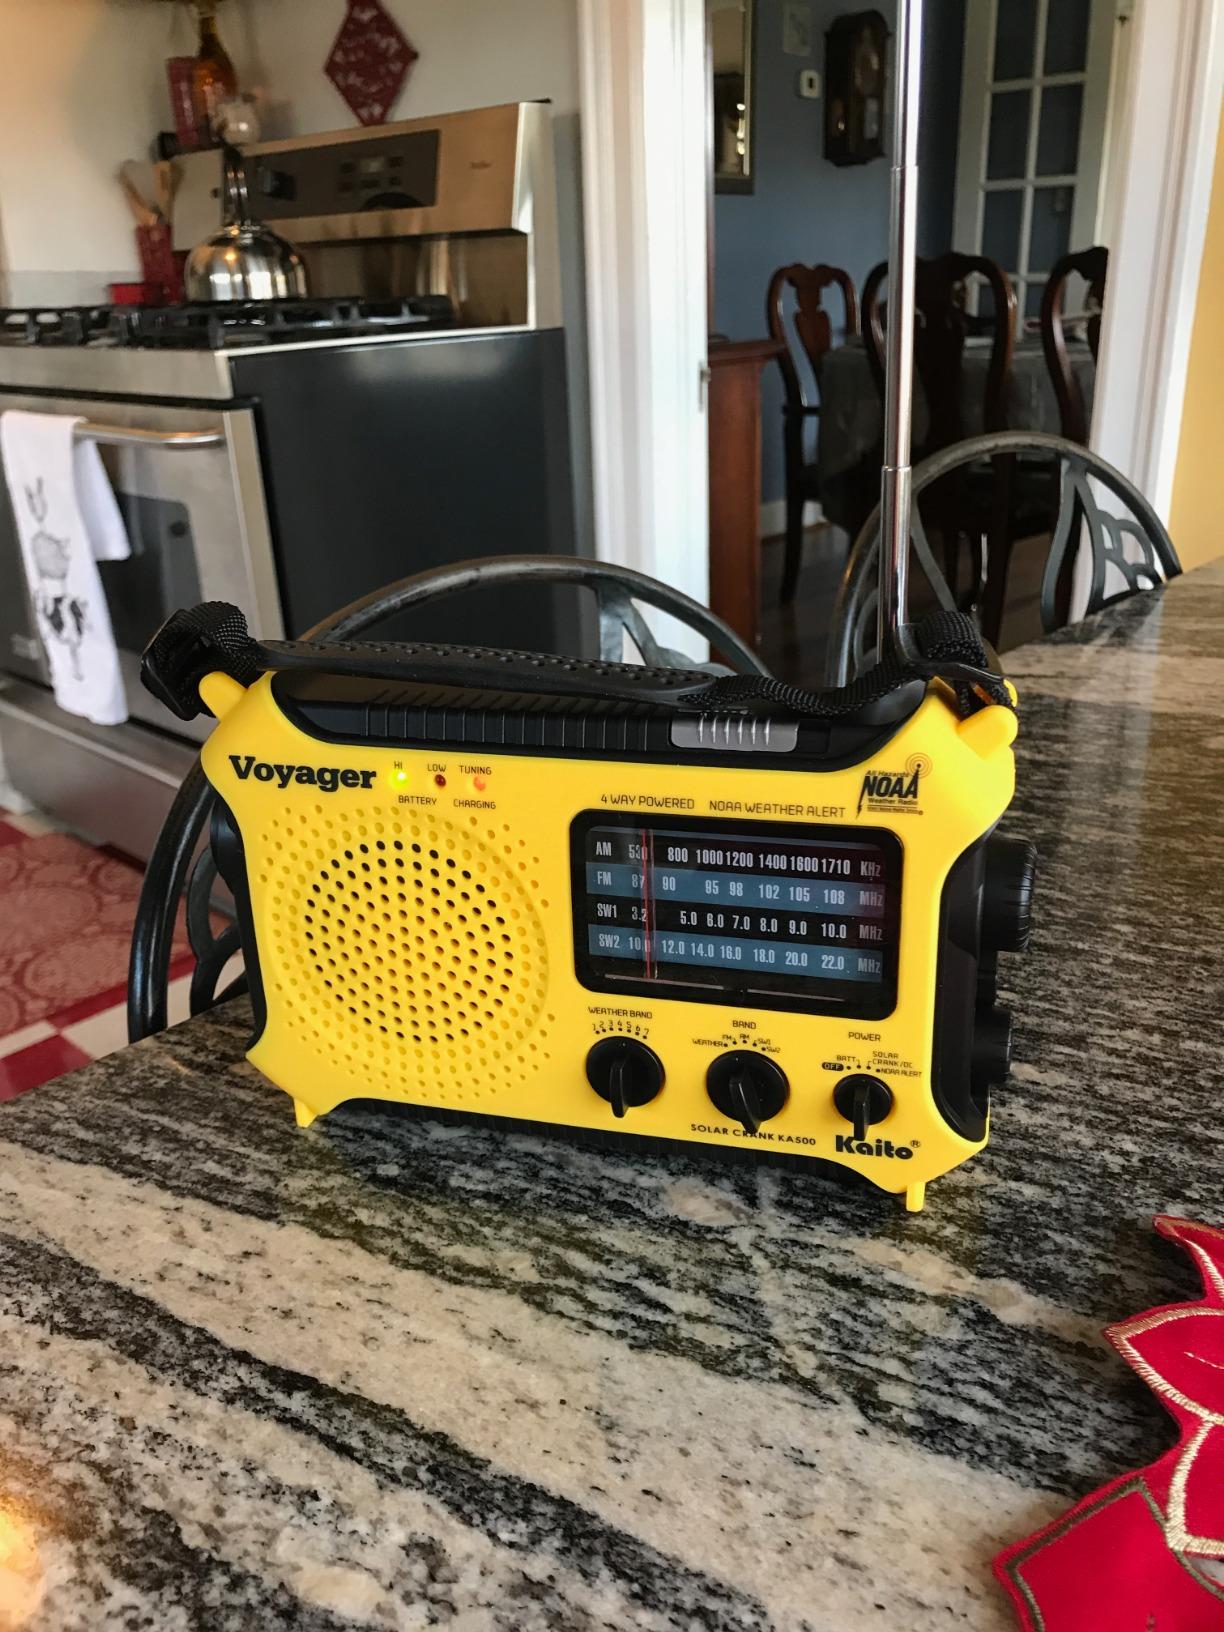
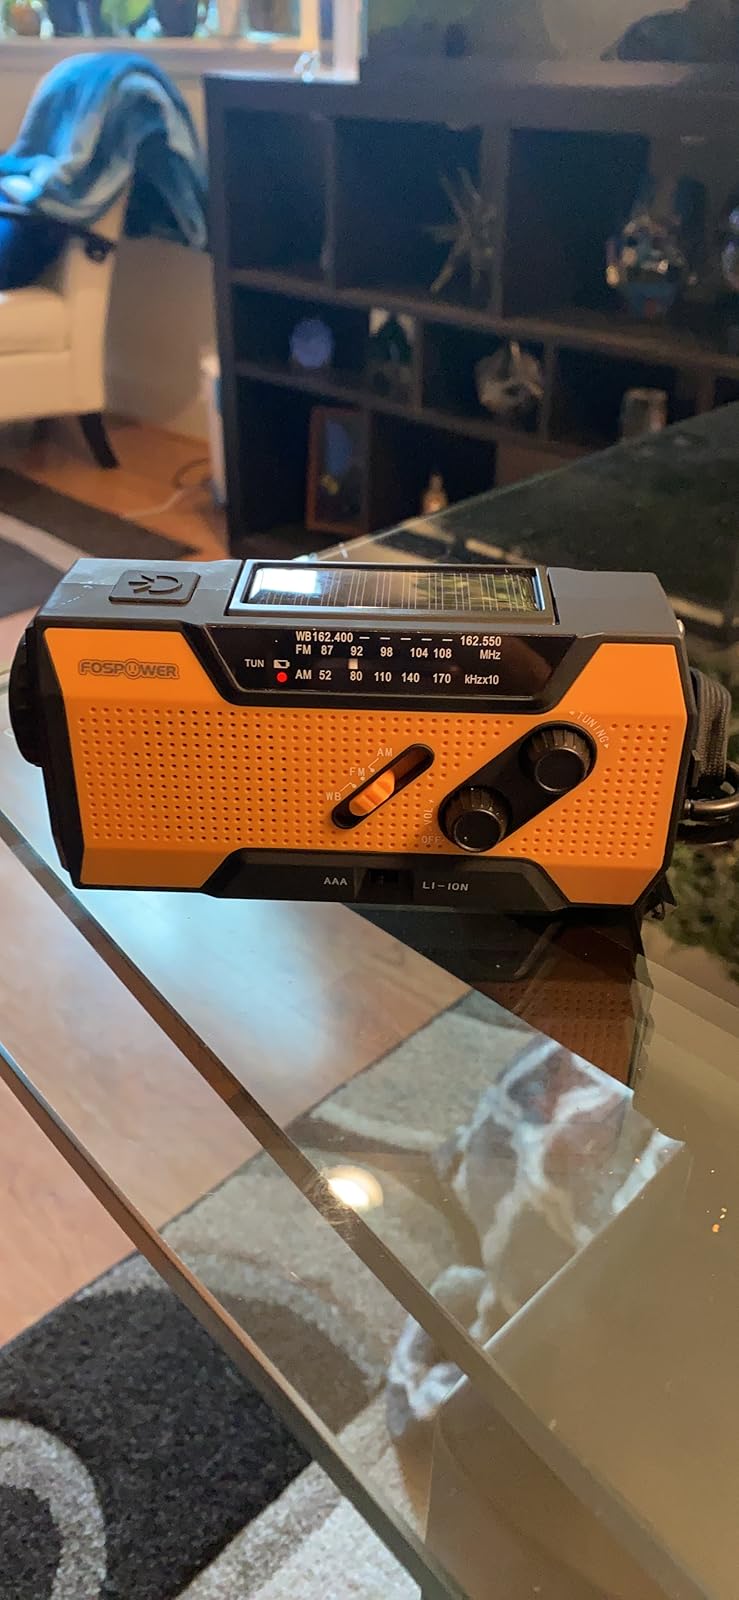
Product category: radio
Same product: no